Bloomfield, Missouri

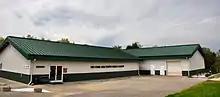
The Stars and Stripes Museum located at Bloomfield, Missouri,

The first permanent settlement at Bloomfield was made in 1824 at the site of a previous Native American community. Bloomfield was platted in 1835. The community was named from the wildflowers in the vicinity. A post office called Bloomfield has been in operation since 1836.